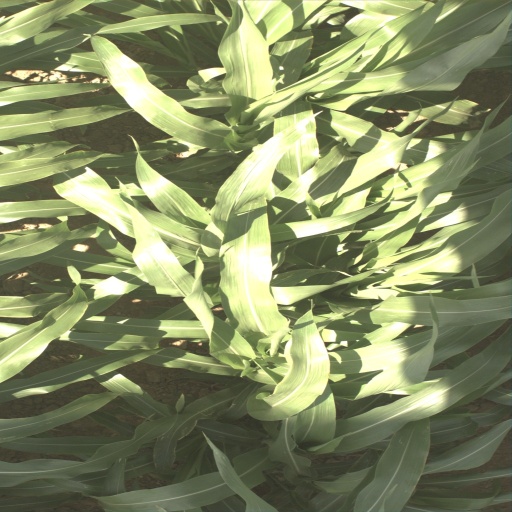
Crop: sorghum